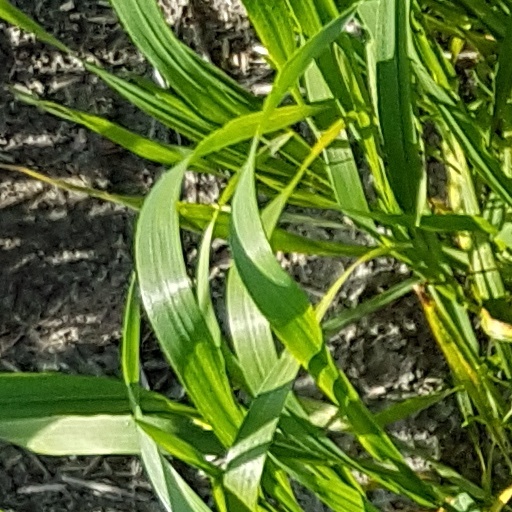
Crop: wheat